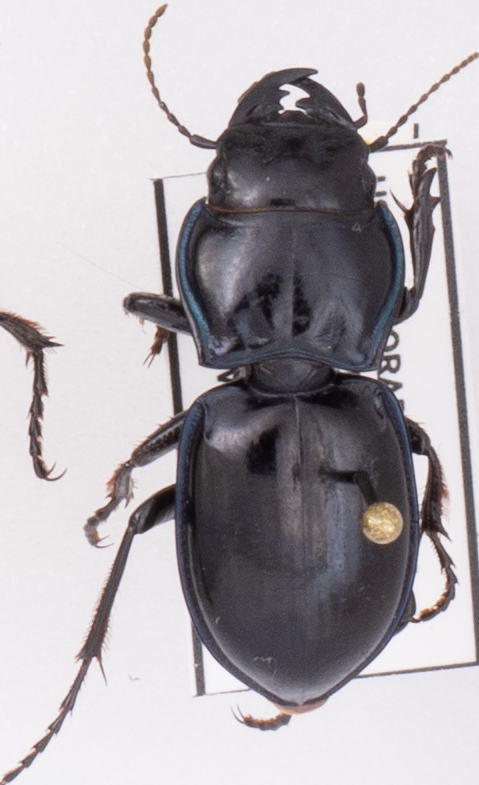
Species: Pasimachus elongatus
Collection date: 2022-09-07
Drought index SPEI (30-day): -2.09
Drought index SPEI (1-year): -2.09
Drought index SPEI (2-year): -1.69